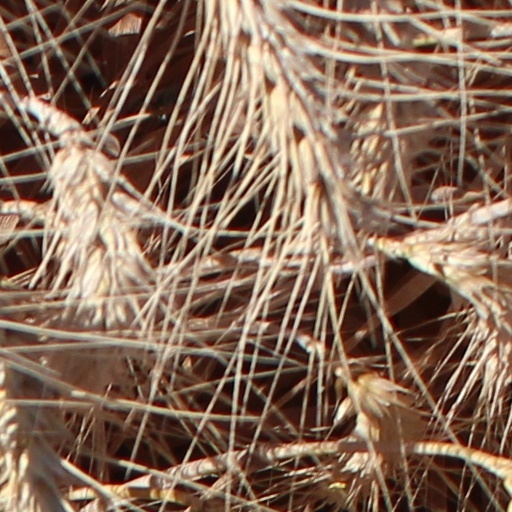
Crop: wheat